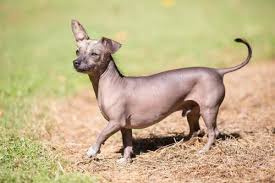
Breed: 220-n000069-Mexican_hairless